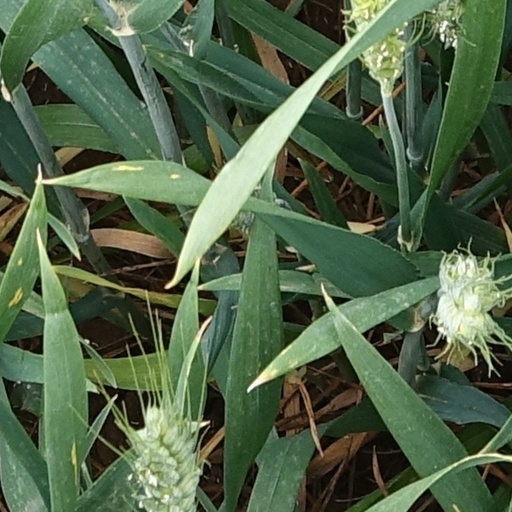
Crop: wheat